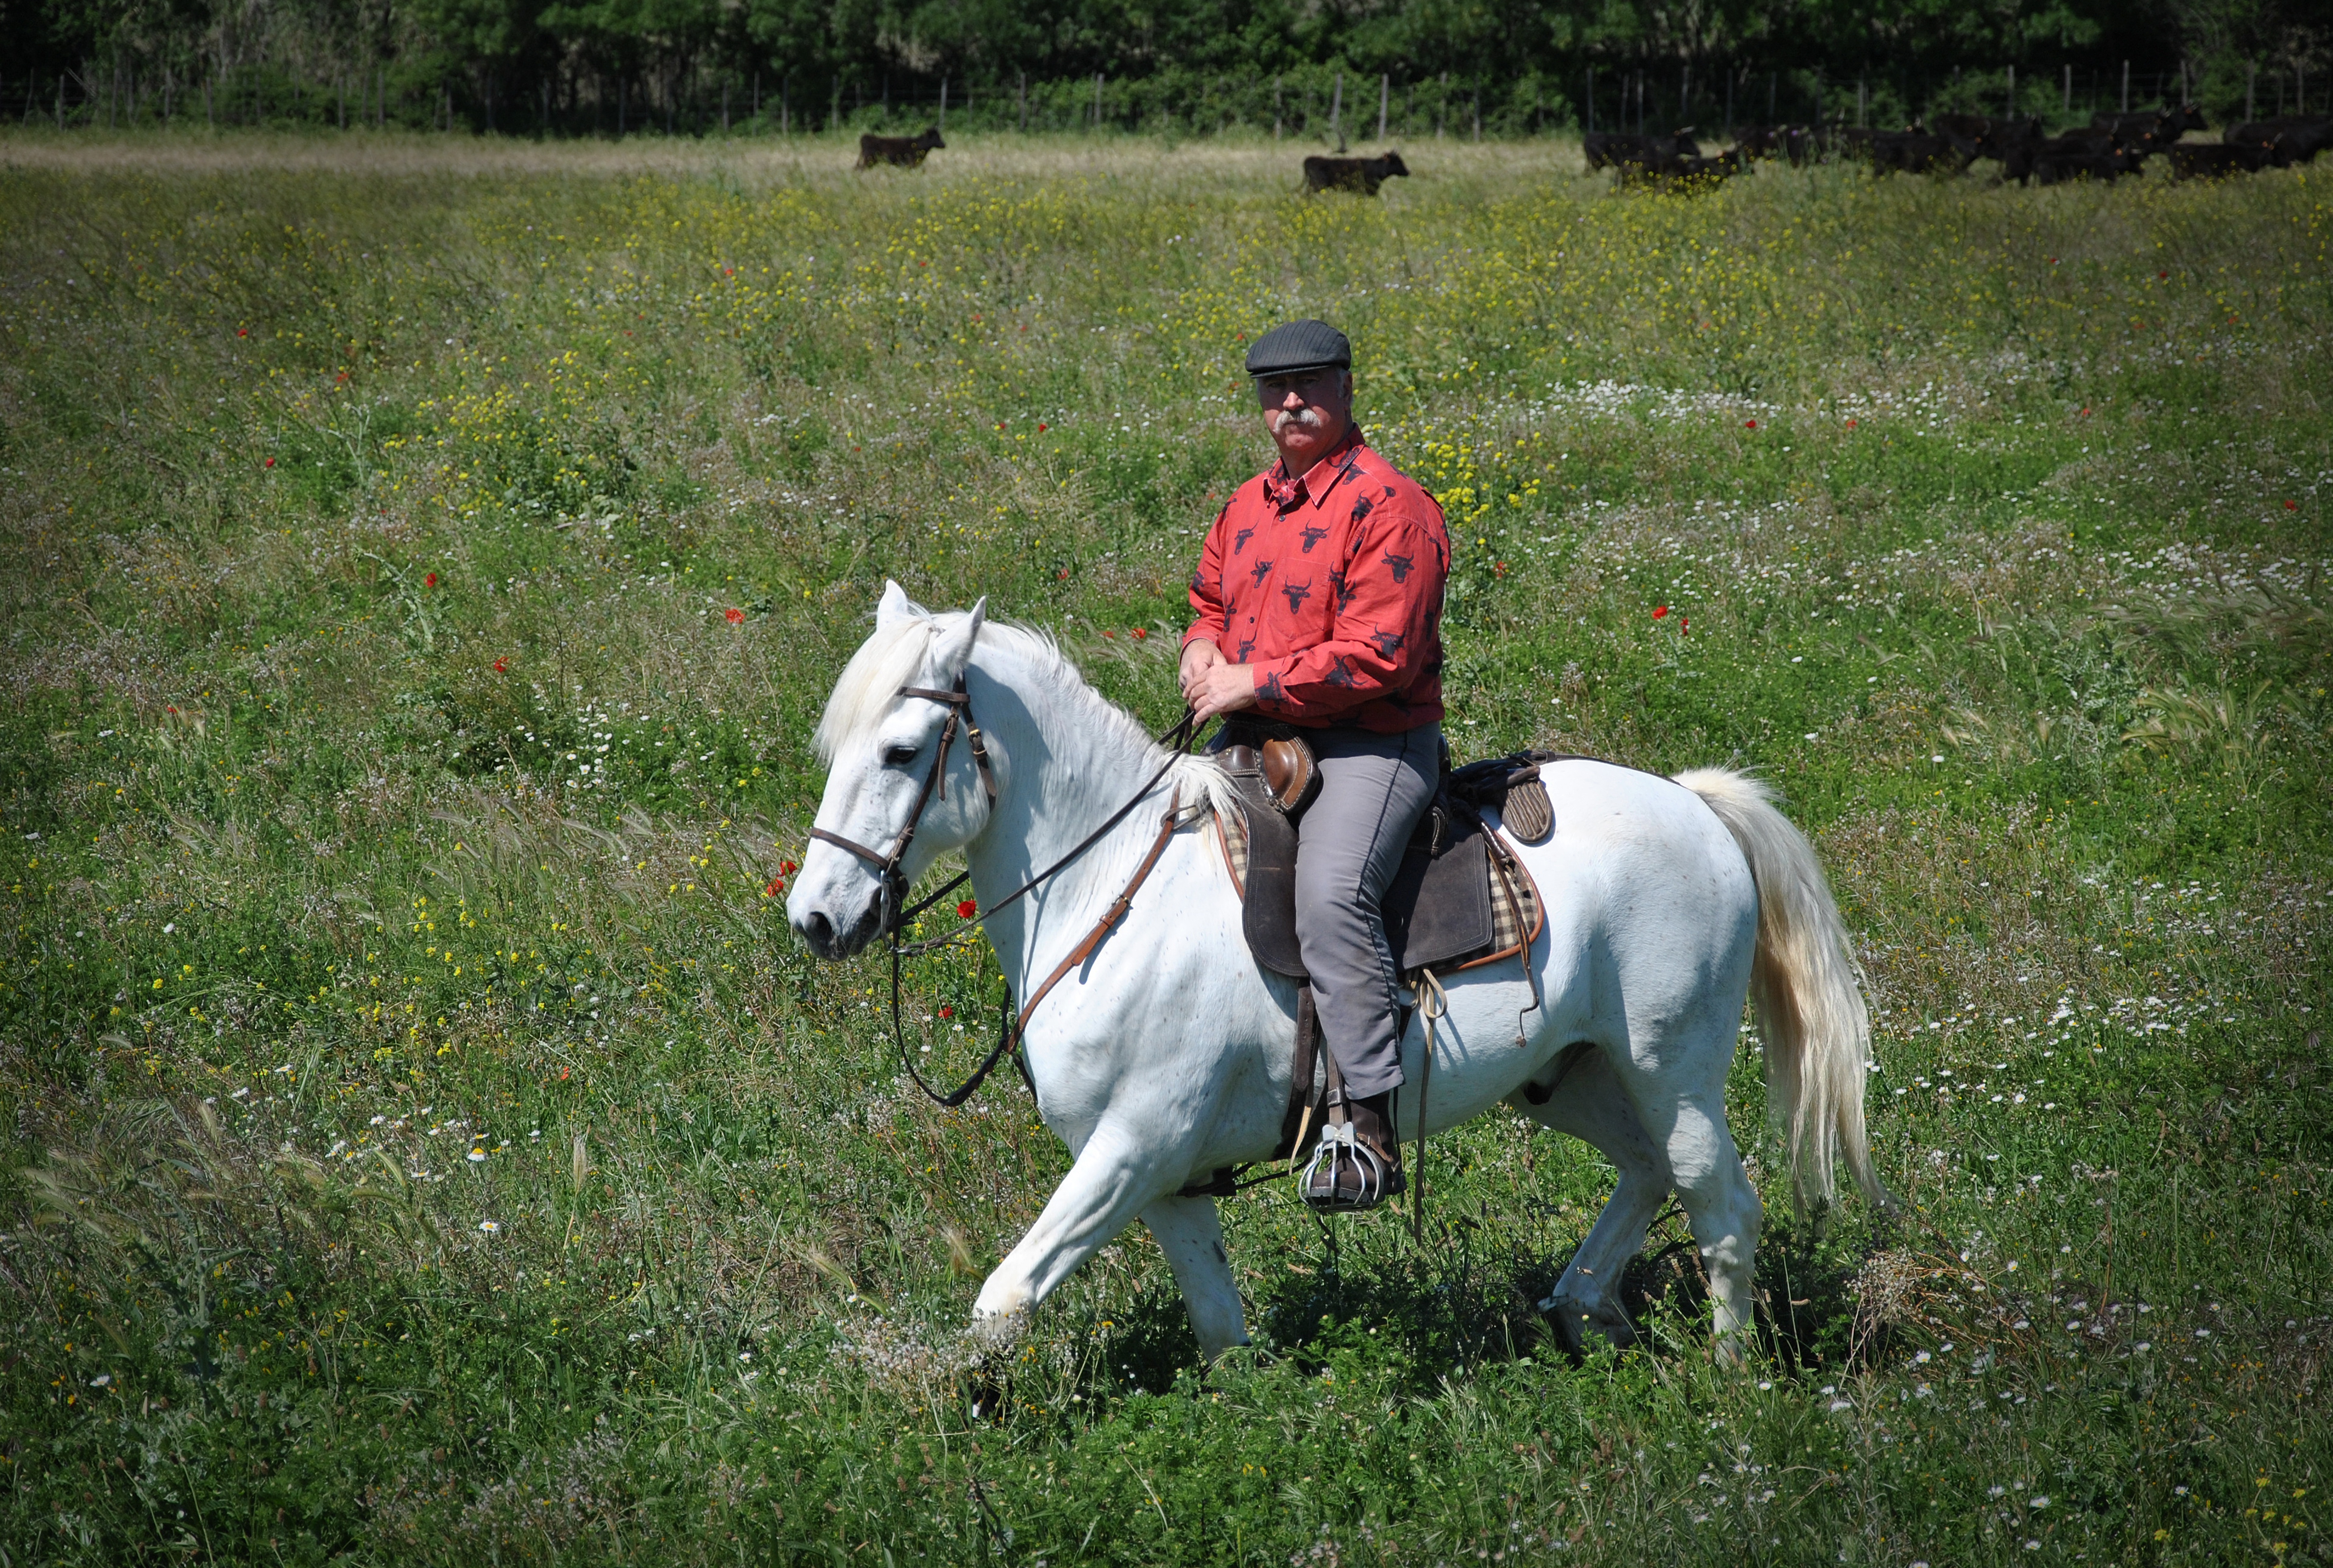
meadow, pasture, grazing, horse, stallion, jumper, mare, camargue, equestrianism, pack animal, eventing, trail riding, horse like mammal, mustang horse, animal sports, endurance riding